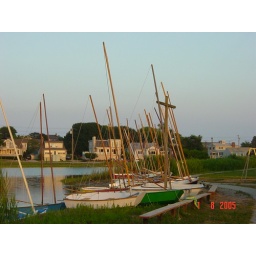
Seashell boats for the younger kids to learn to sail in the lagoon.